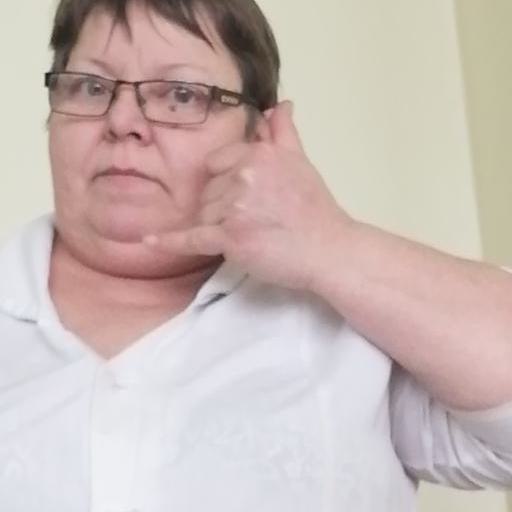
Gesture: call